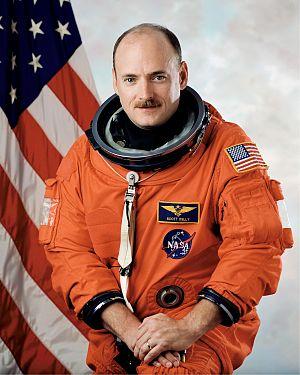
Cette page dresse une liste de personnalités nées au cours de l'année 1964 présentée dans l'ordre chronologique.
Scott Joseph Kelly est un astronaute américain né le 21 février 1964. Il est le frère jumeau de Mark E. Kelly, également astronaute. Ancien pilote de la US Navy, Scott est successivement pilote de la navette spatiale américaine, commandant de bord puis, à deux reprises, membre d'équipages permanents de la Station spatiale internationale. Avec le russe Mikhaïl Kornienko, il détient le record du plus long séjour jamais réalisé à bord de l'ISS, dans le cadre de la One year Mission.